Archangel

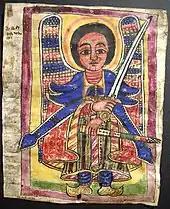
Ethiopian icon of an angel, possibly St Michael

In 1851 Pope Pius IX approved the Chaplet of Saint Michael, based on the 1751 apparition of the Archangel Michael experienced by the Carmelite nun Antonia d'Astonac, which includes prayers with specific invocations to the Archangels and each of the nine Choirs of Angels.